Grassington

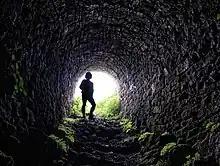
The entrance to an inclined shaft at <a href="https%3A//www.flickr.com/photos/tjblackwell/sets/72157620273080306/">Yarnbury Lead Mine

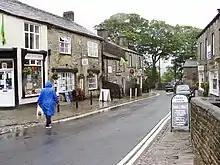
Grassington, looking down from The Square (2007)

The Domesday Book lists Grassington as part of Gamal Barn's estate, including 7 carucates of ploughland (840 acres/350ha) including Grassington, Linton and Threshfield. The Norman conquest of England made it part of the lands of Gilbert Tison. But, by 1118, Tison had suffered a demotion and his lands returned to the king before being given to Lord Percy.